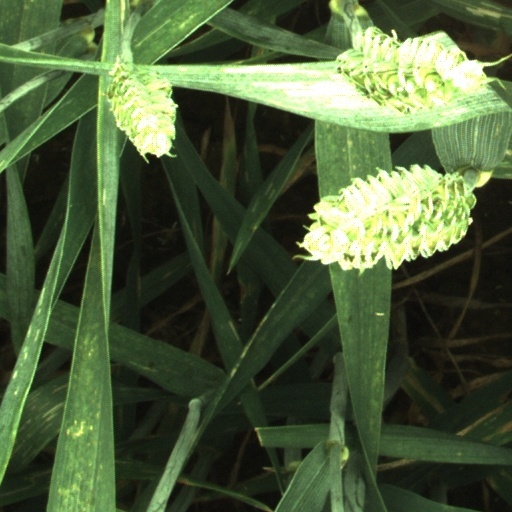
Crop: wheat